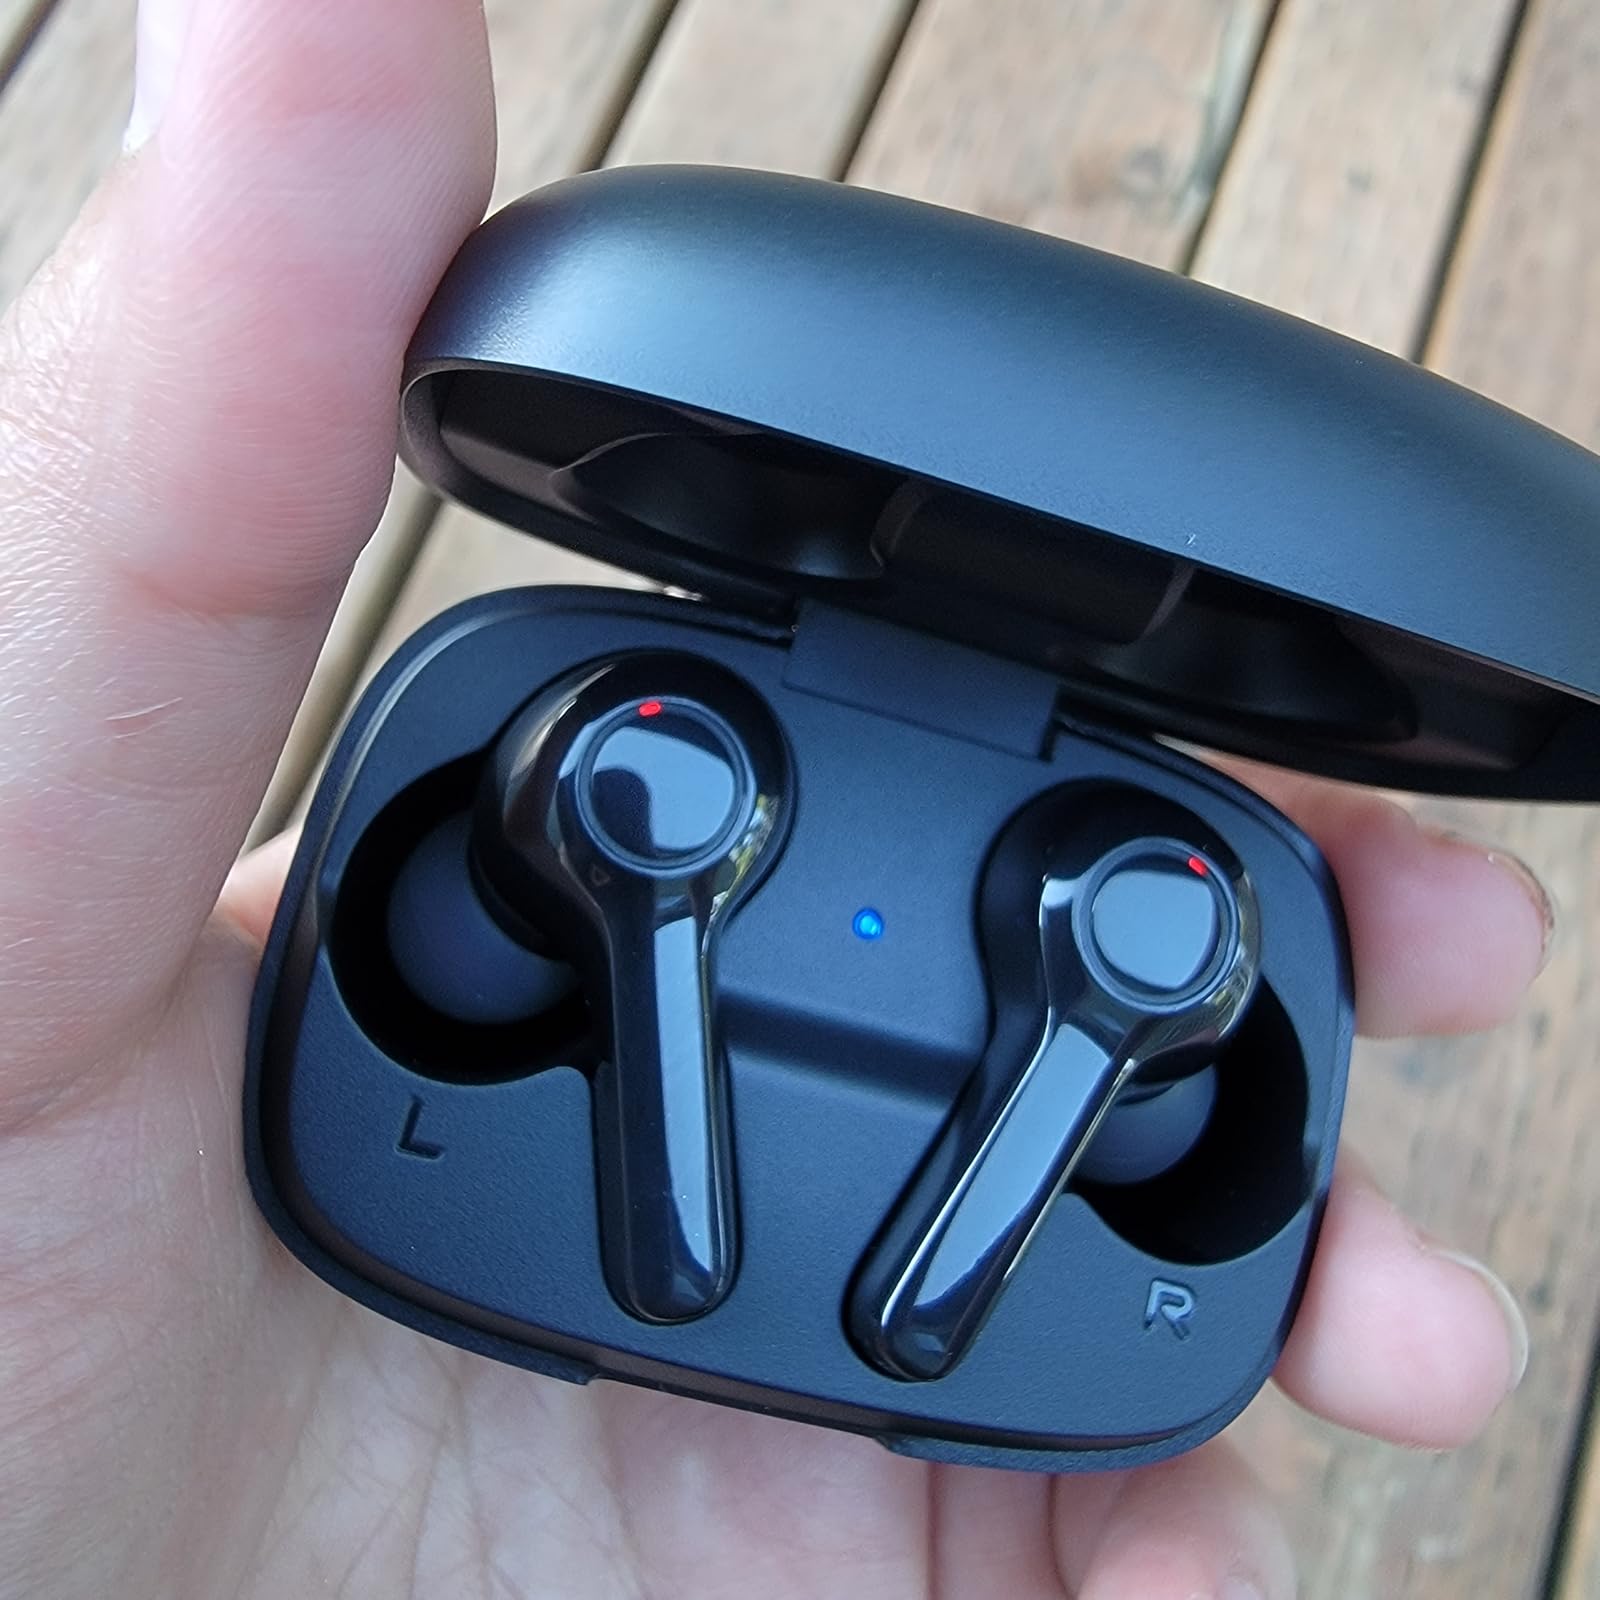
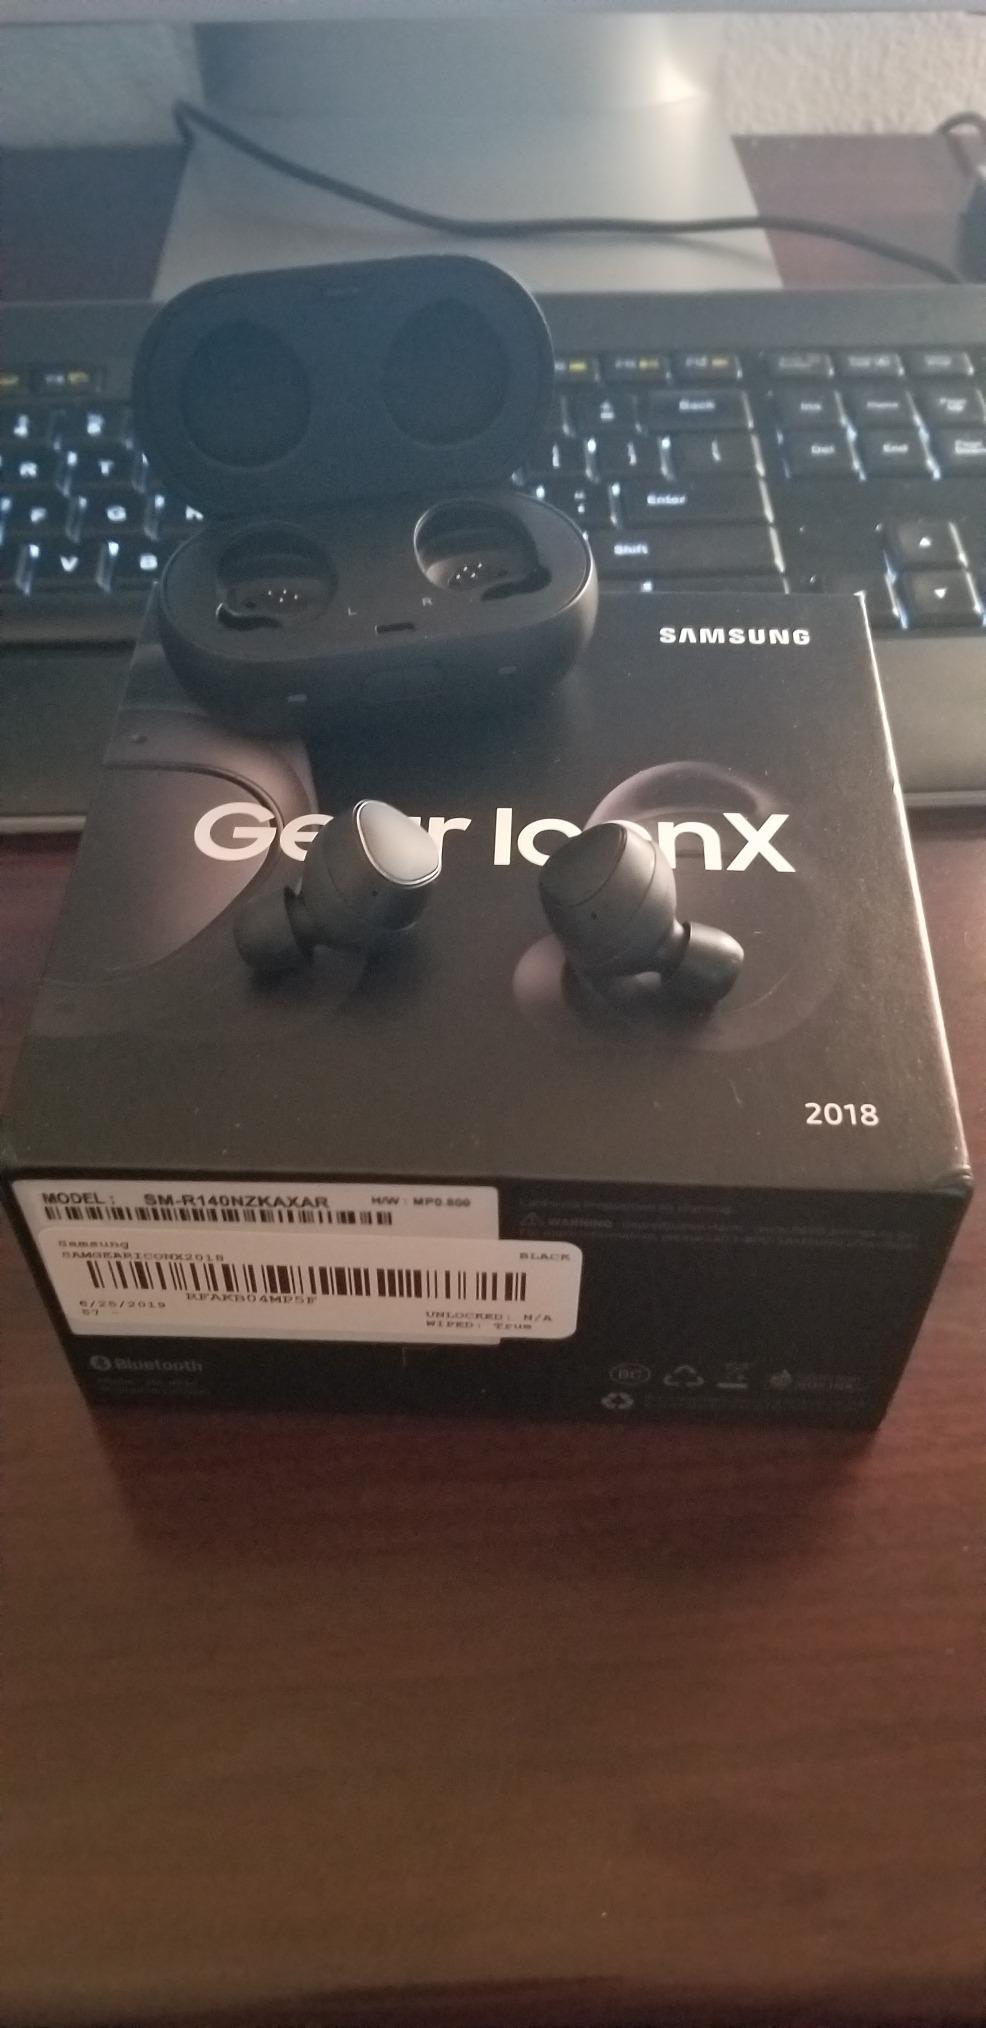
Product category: earbuds
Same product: no